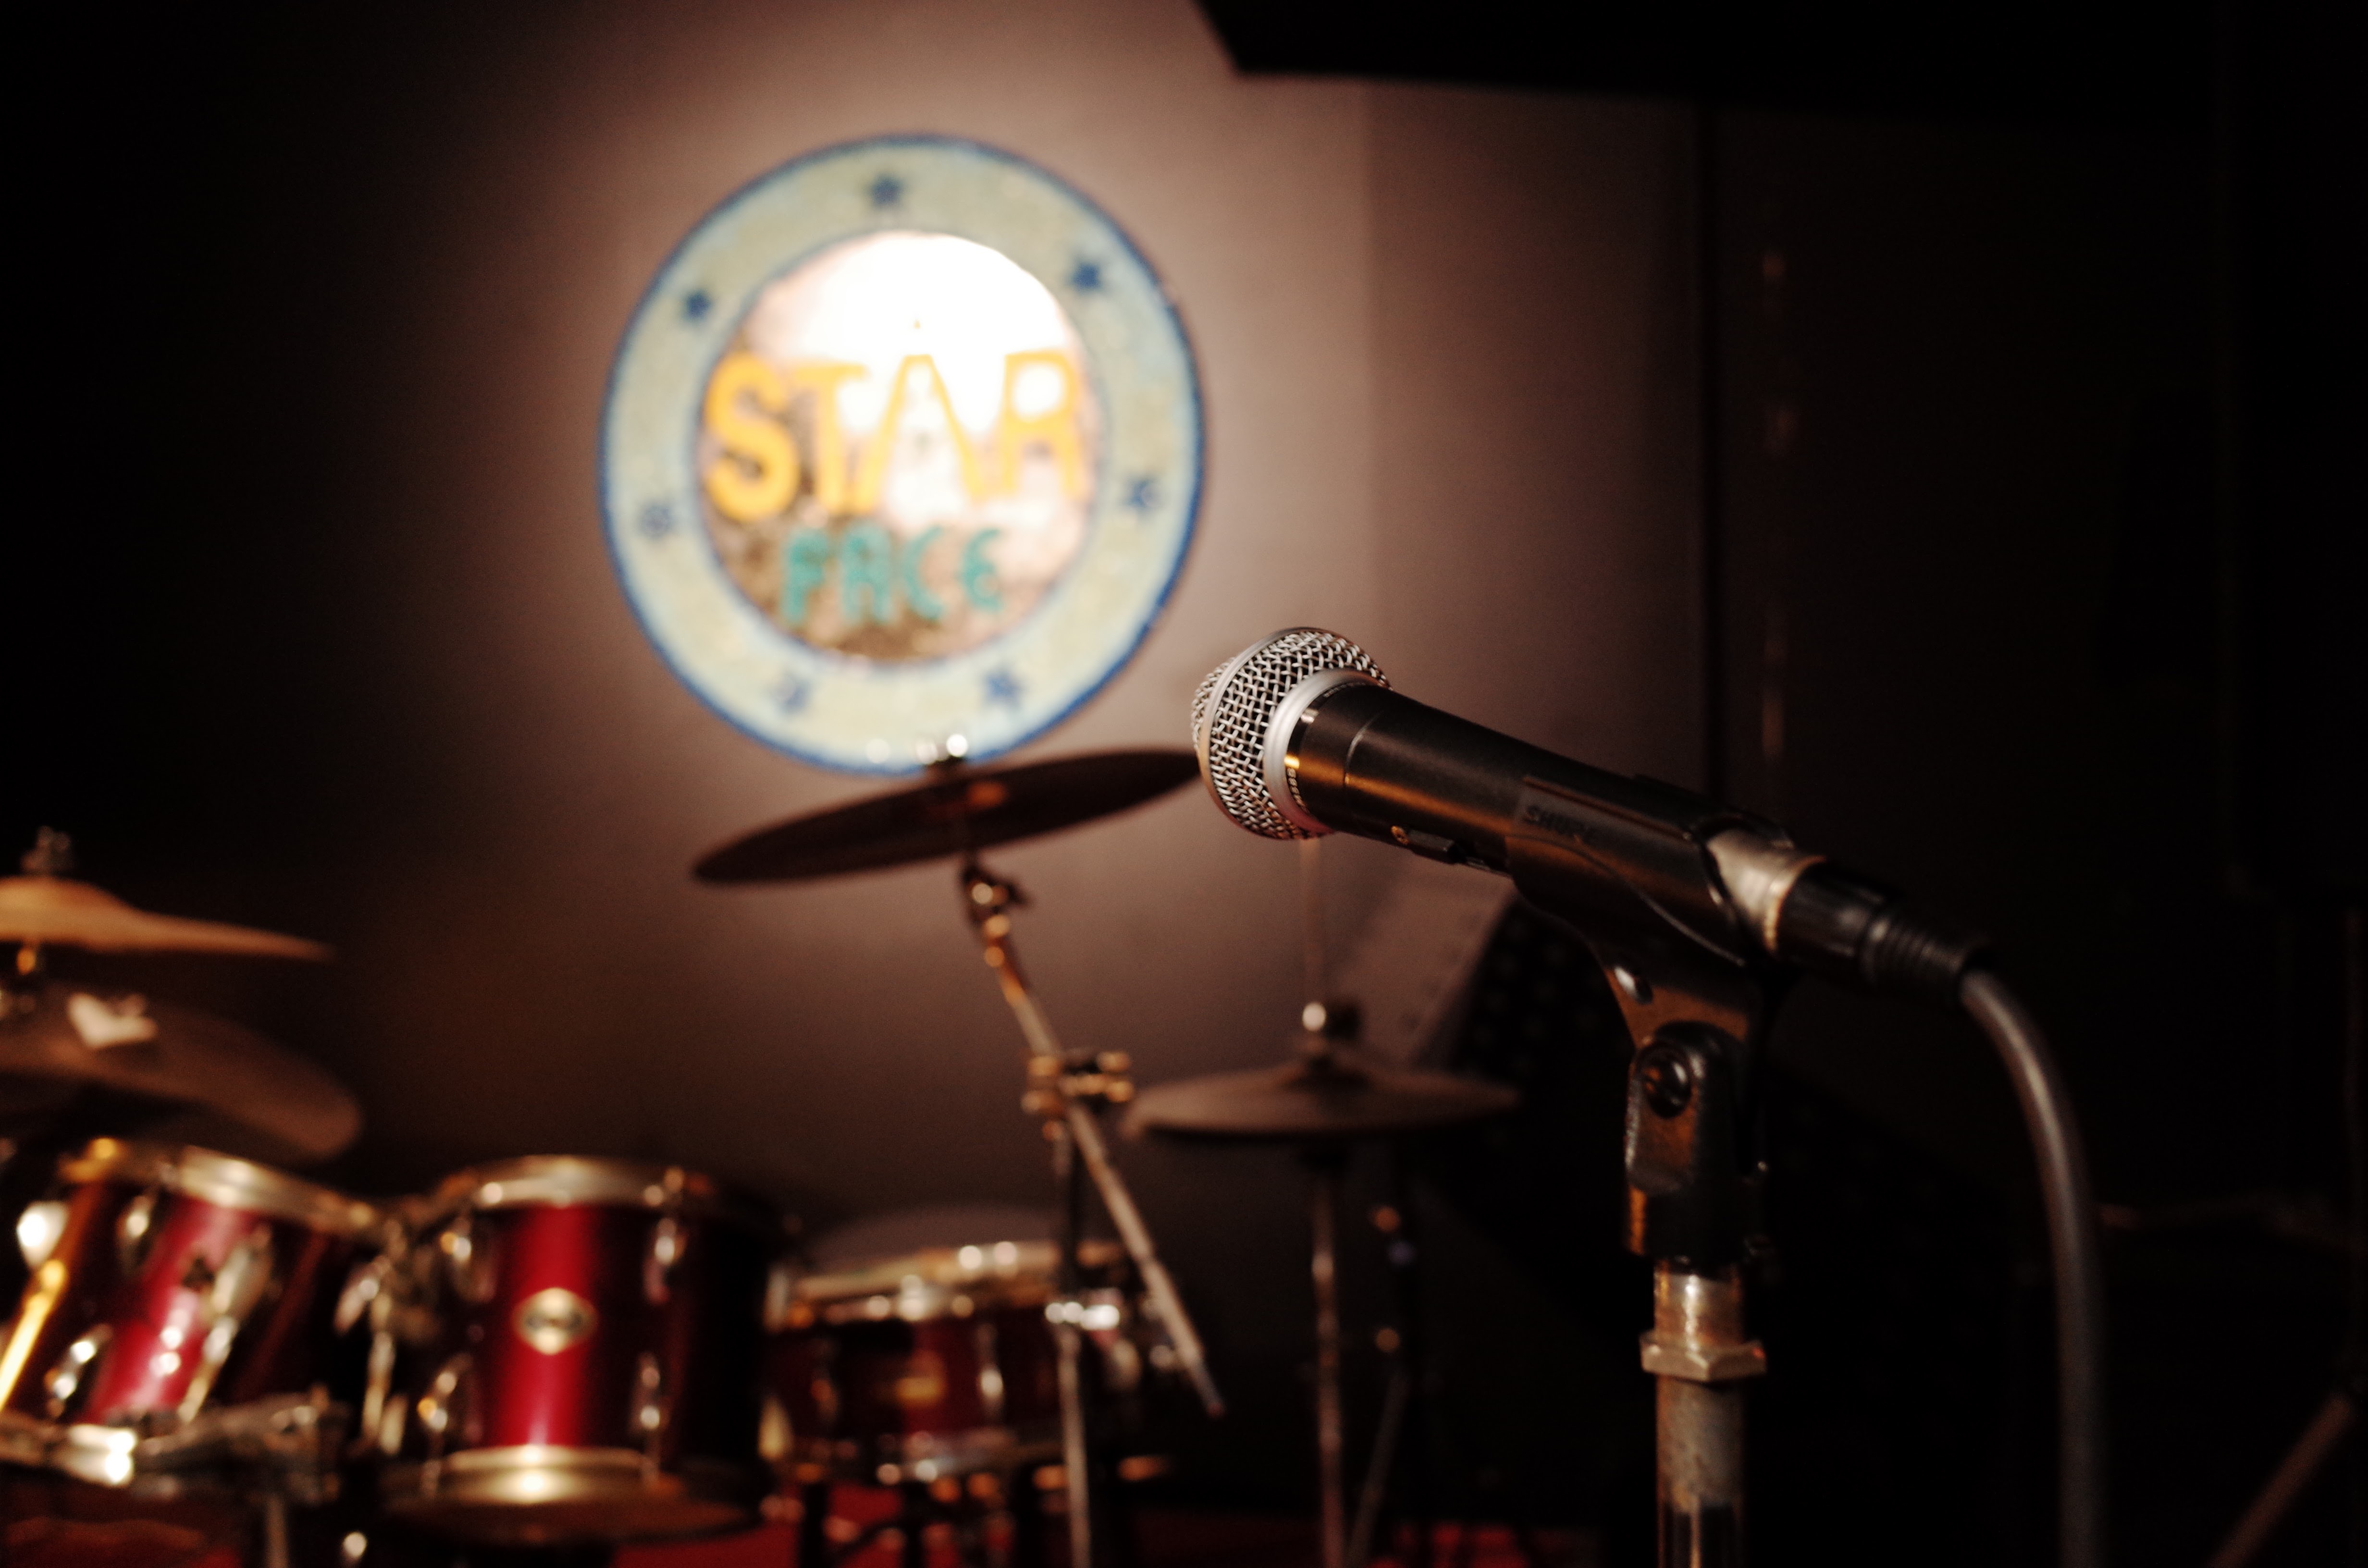
music, musician, drum, stage, performance, mike, drums, drummer, song, skin head percussion instrument